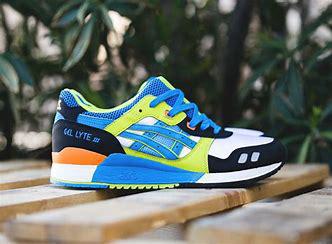
Brand: Asics
Model: Gel Lyte 3